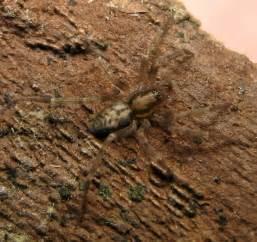
spider